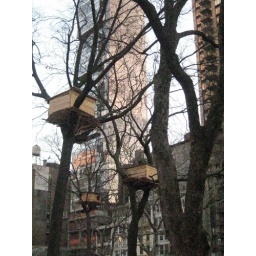
some tree houses in a park near e24th street and 5th avenue. pretty dope!